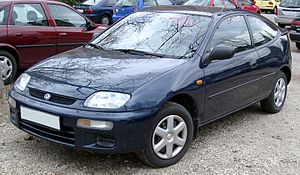
Mazda 323 / 323 (BA, 1994−2000)
Mazda 323 var en lille mellemklassebil fra Mazda bygget i seks generationer mellem starten af 1977 og efteråret 2003. I Japan hed modellen Mazda Familia og i Nordamerika hed den i starten Mazda GLC.